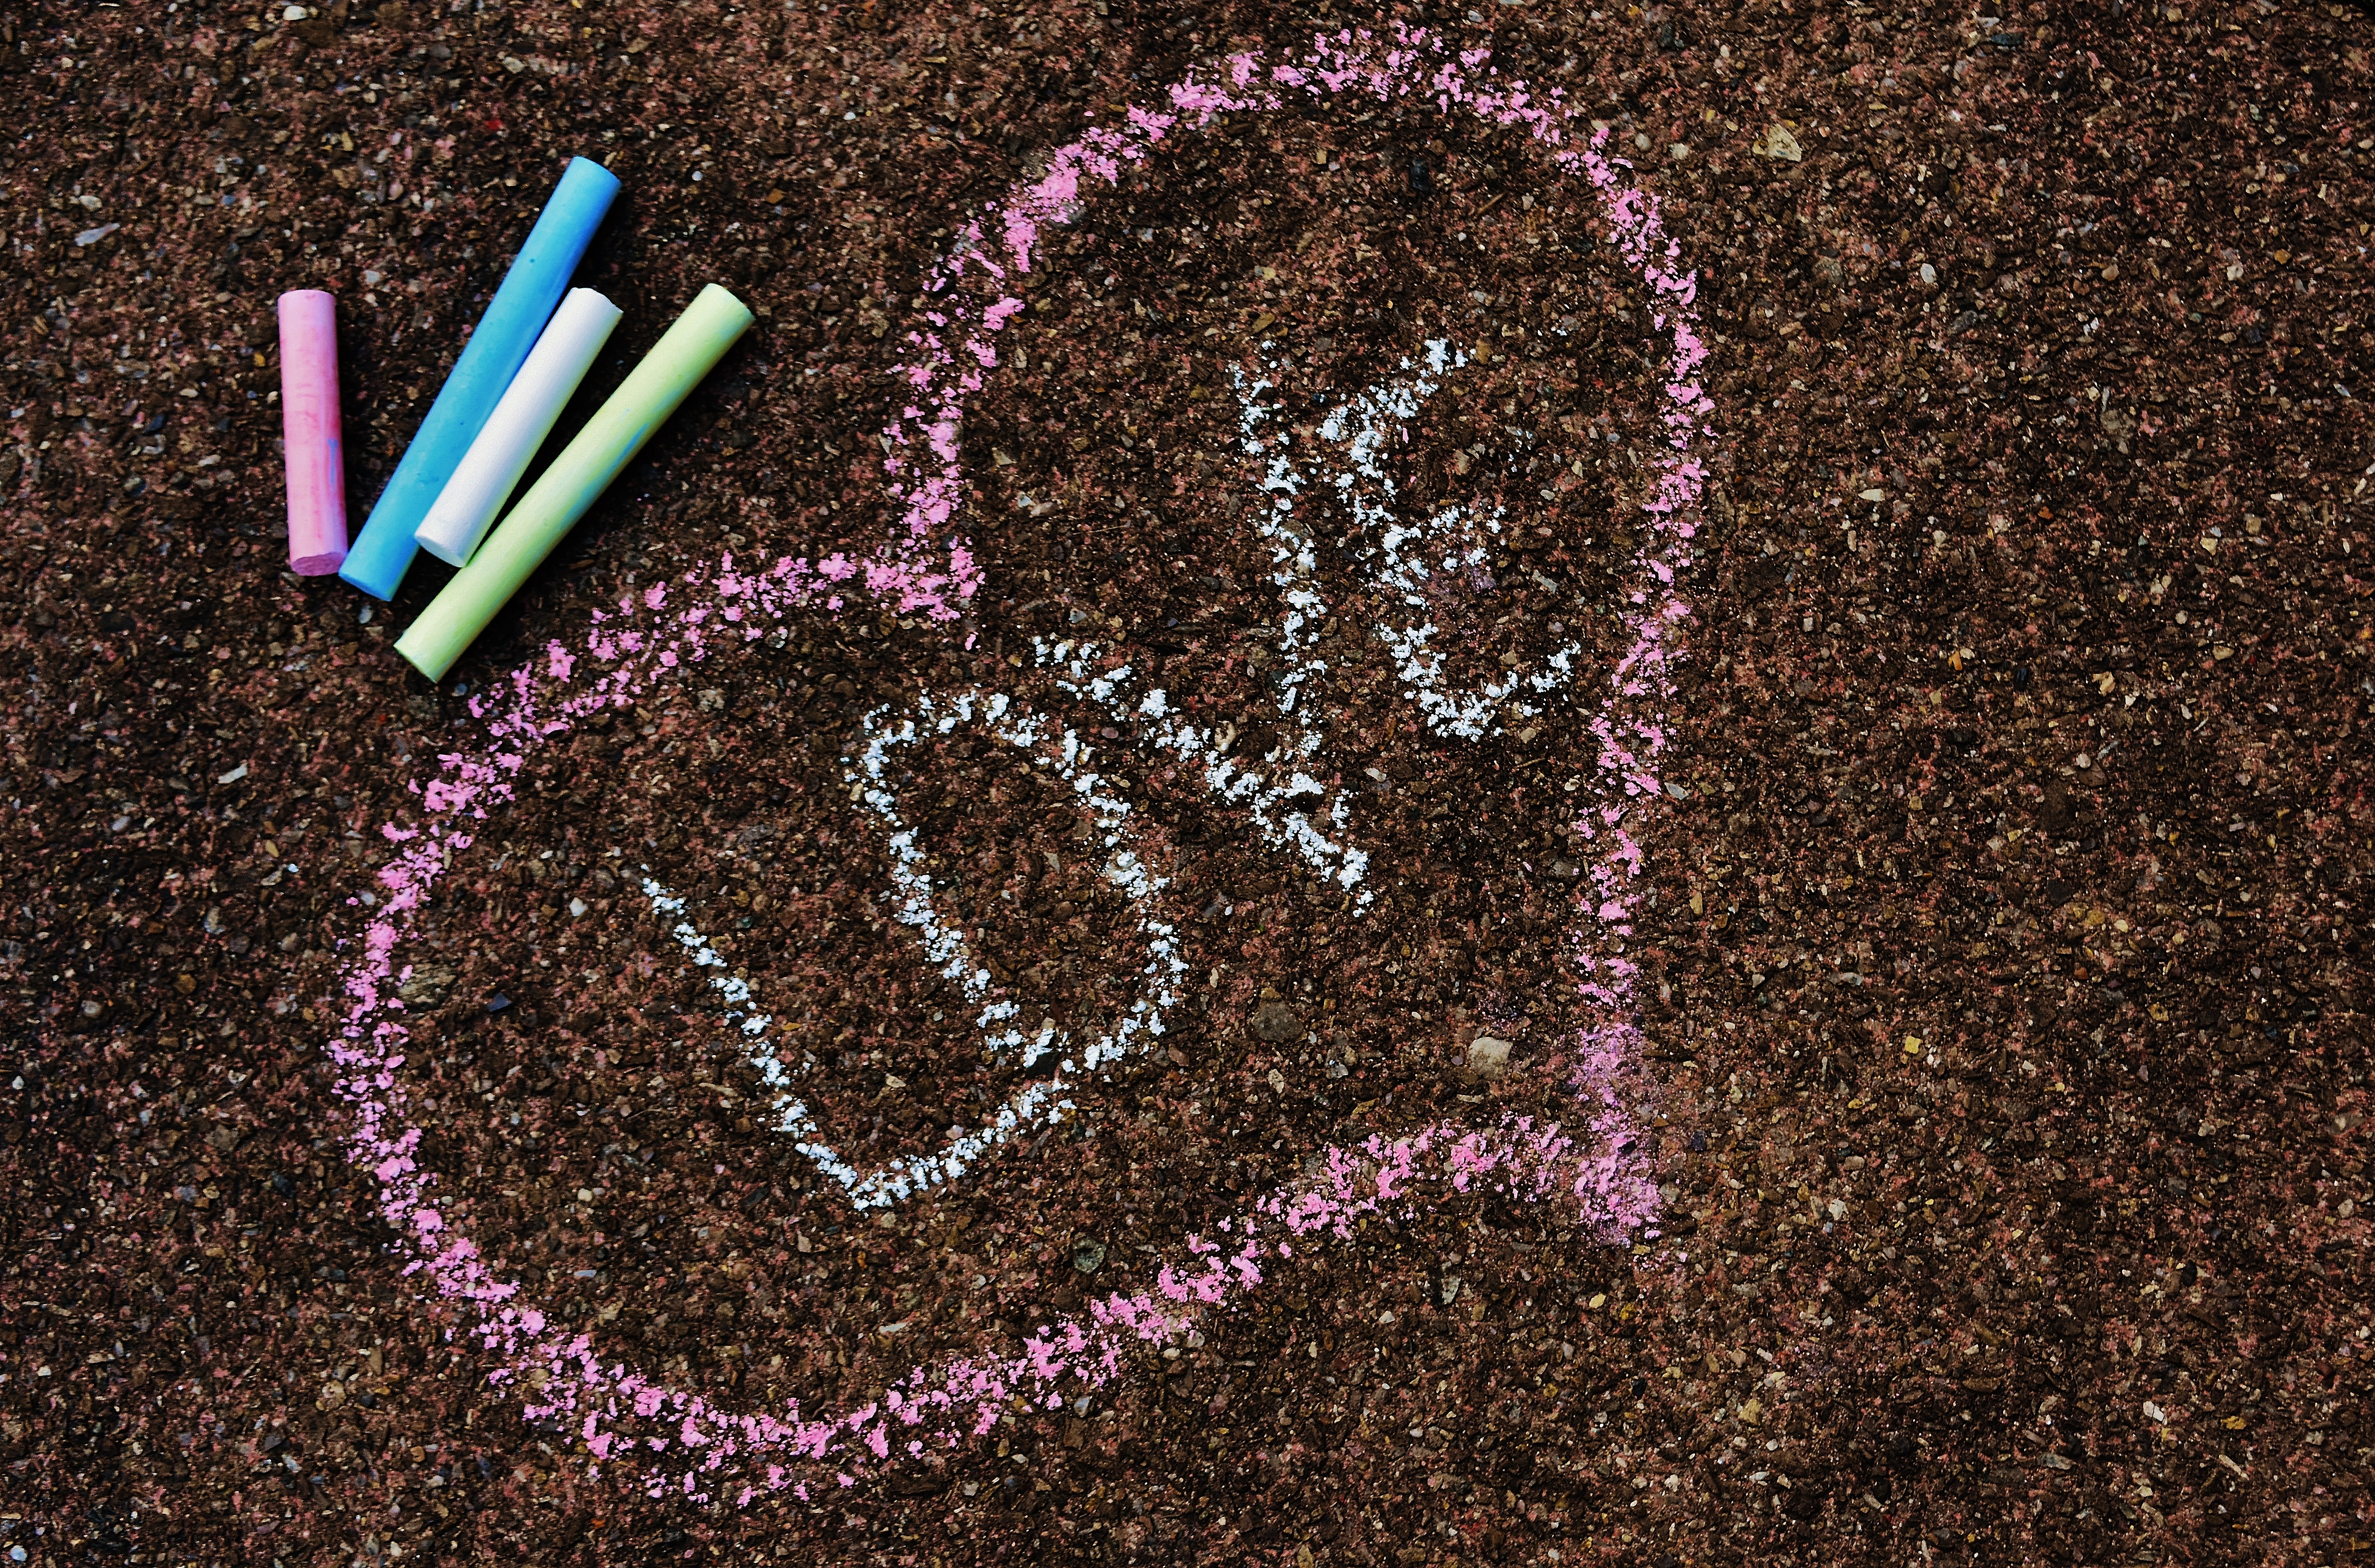
ground, purple, number, color, soil, paint, colorful, circle, glitter, art, drawing, chalk, painted, organ, draw, stra enkreide, street chalk